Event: Nepal Earthquake
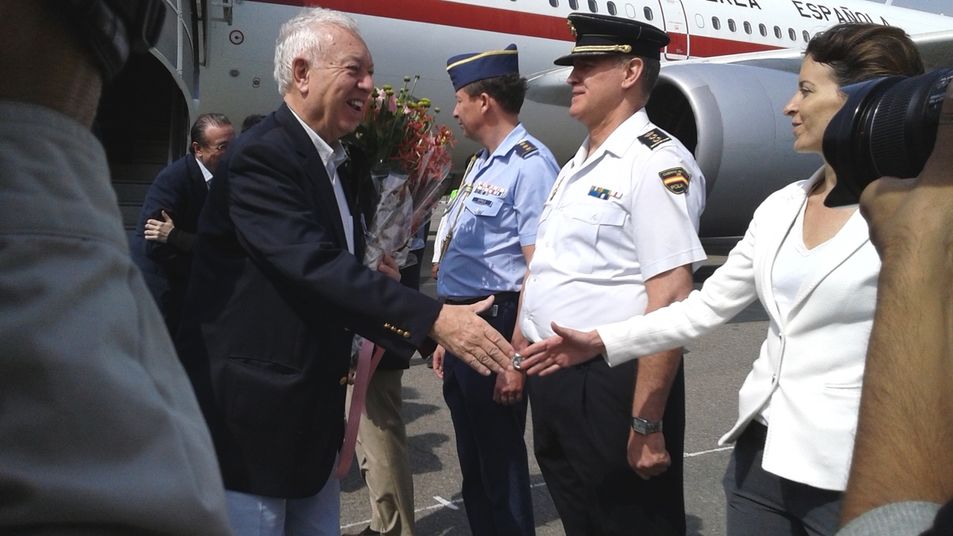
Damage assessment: damage